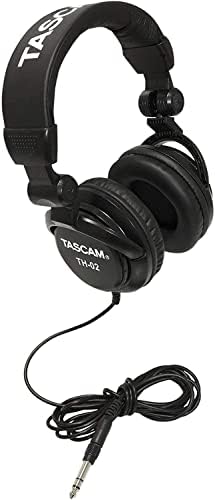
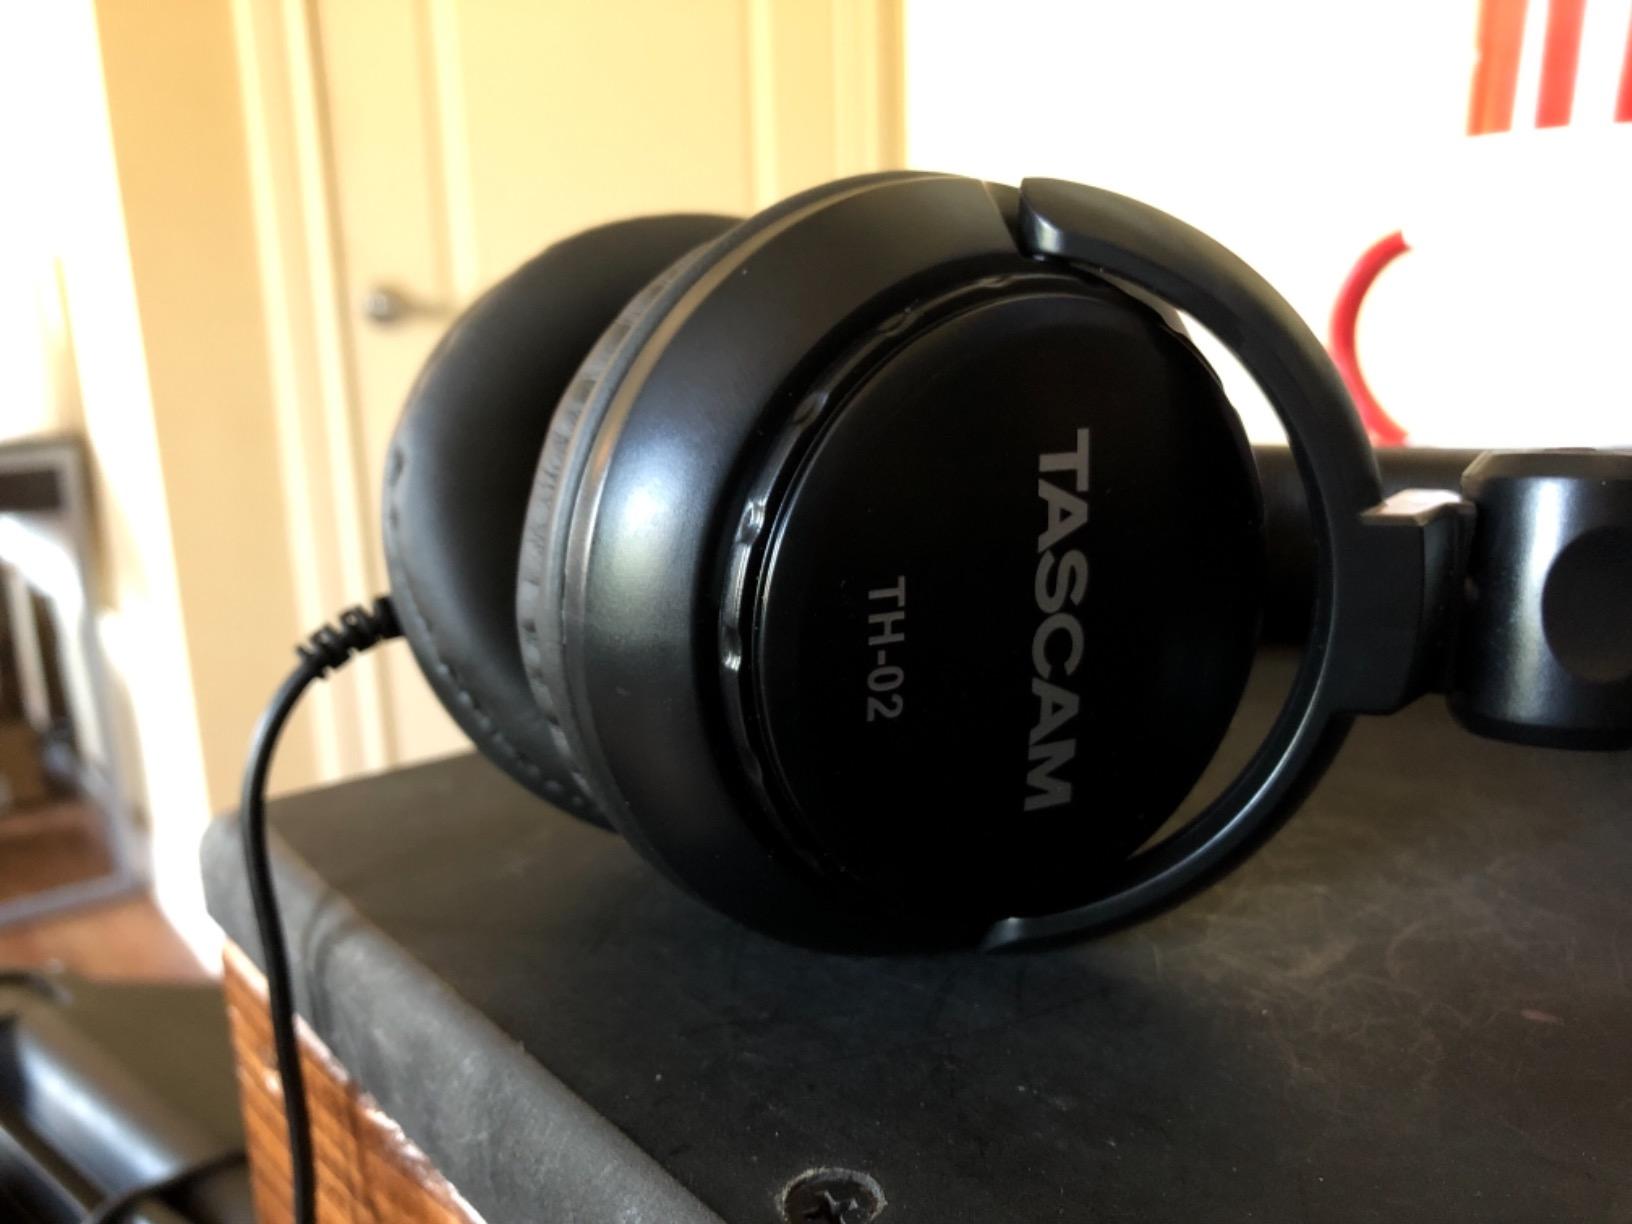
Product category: headphones
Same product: yes